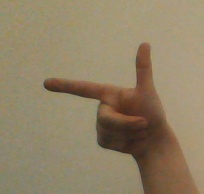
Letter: yaa